Tennessee State Route 19

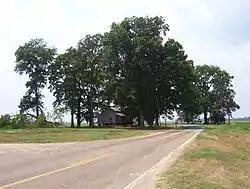
SR 19 in Golddust (2008)

State Route 19 traverses the counties (west to east) shown in the table below.